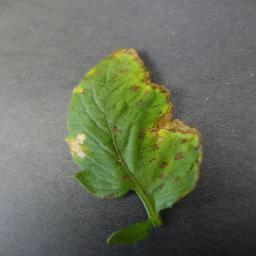
Label: Tomato___Bacterial_spot